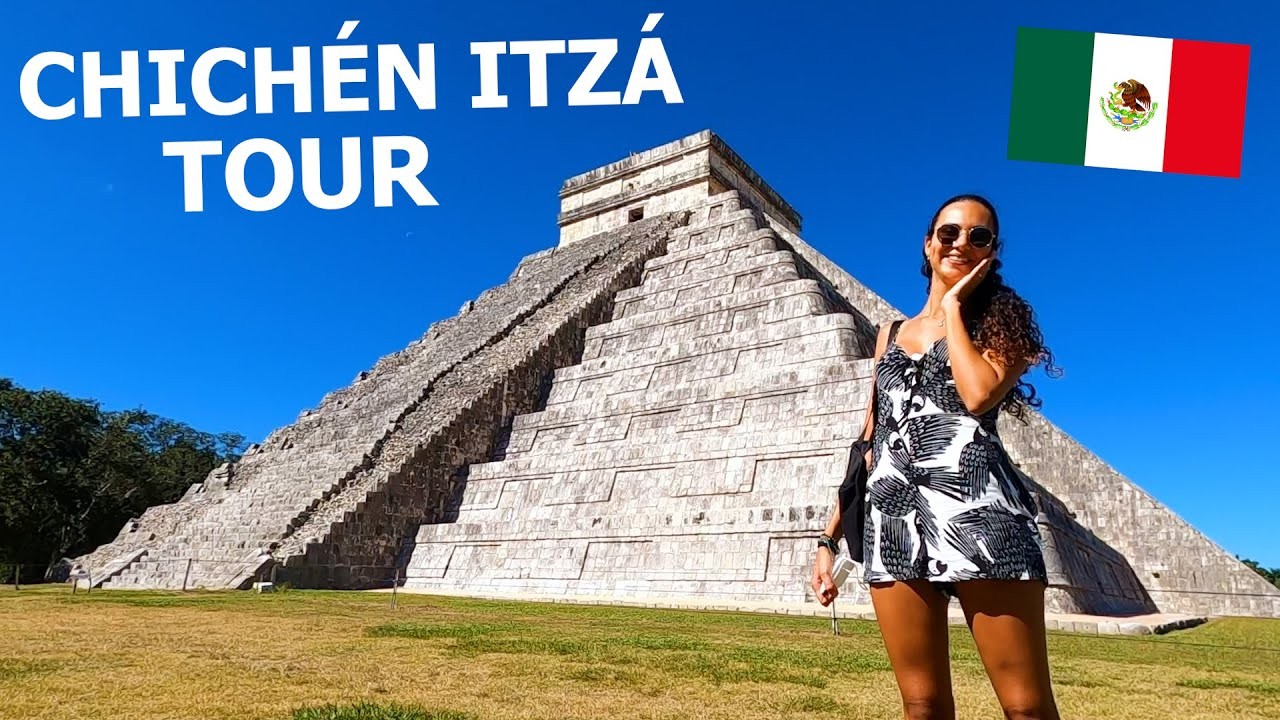
Landmark: Chichen Itza